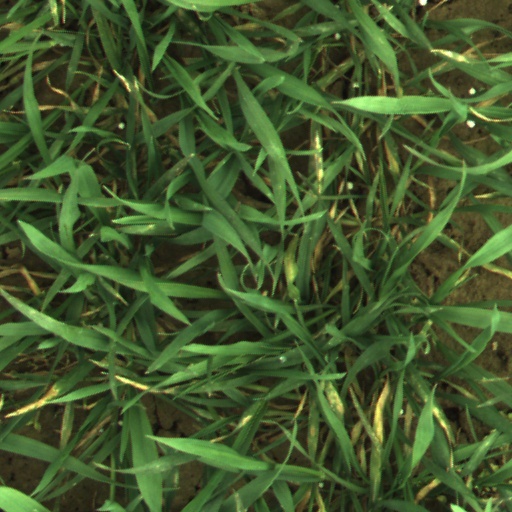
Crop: wheat